Nenad Pralija

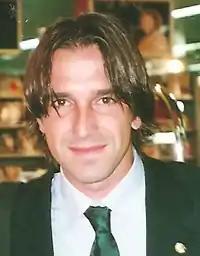

Nenad Pralija (born 11 December 1970) is a Croatian former professional football midfielder, who most notably played for Hajduk Split and the Croatia national team.